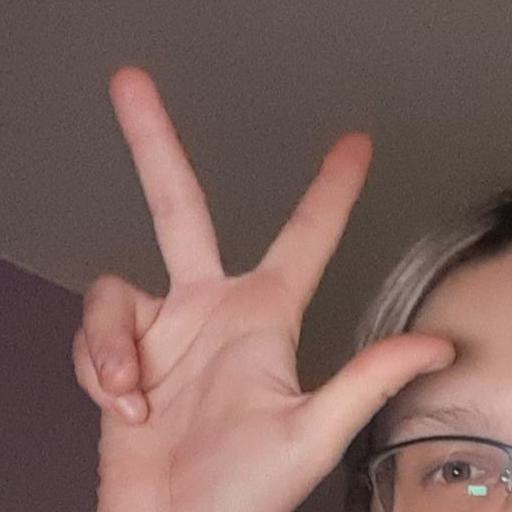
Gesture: three2